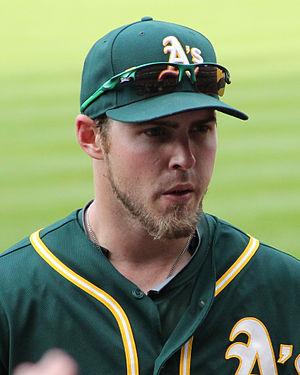
William Joshua Reddick est un voltigeur des Astros de Houston de la Ligue majeure de baseball.